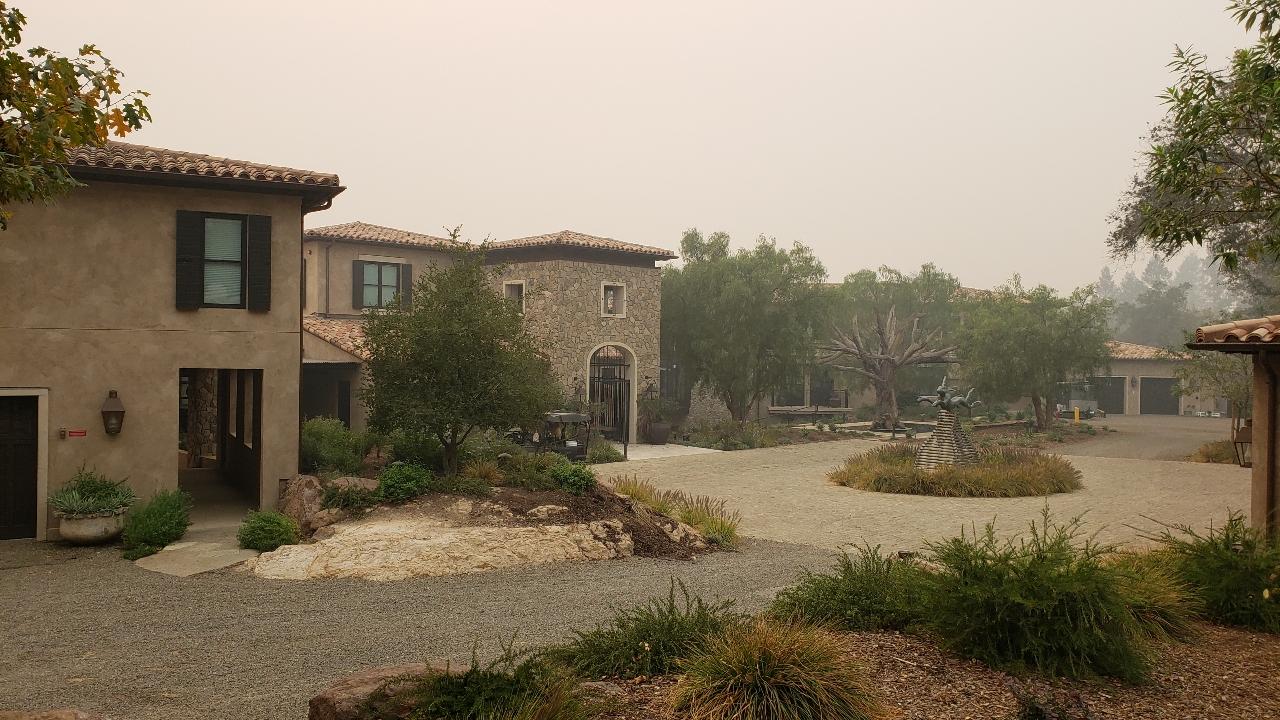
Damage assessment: no_damage